Fouad Chehab

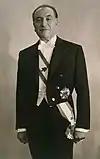
Official portrait, 1958

Fouad Abdallah Chehab ( / ; 19 March 1902 – 25 April 1973) was a Lebanese general and statesman who served as president of Lebanon from 1958 to 1964. He is considered to be the founder of the Lebanese Army after Lebanon gained independence from France, and became its first commander in 1946.